China University of Geosciences (Beijing)

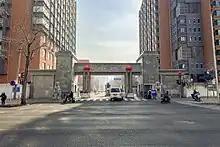
North gate

The China University of Geosciences (Beijing) is a public university located in Beijing, China. It is affiliated with the Ministry of Education, and co-funded by the Ministry of Education and the Ministry of Natural Resources. The university is part of the Double First-Class Construction and Project 211.